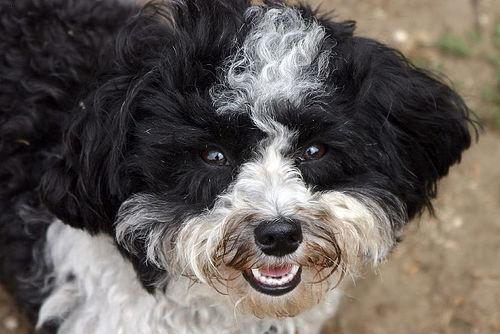
havanese